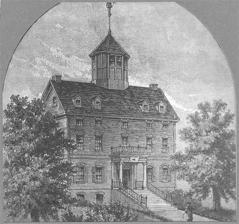
Building: Province House (Boston, Massachusetts)
Country: United States of America
Year built: 1679
Building in Boston, Massachusetts, United States Province House, Boston Area of Province House in Boston; detail of 1743 map The Province House (1679–1864) was a mansion on old Marlborough Street in Boston , Massachusetts . Built in 1679, it was the home of merchant Peter Sergeant , and after 1716, the official residence of royal governors of the Province of Massachusetts Bay . Known for its great main staircase and original Tudor-style chimney stacks, the building fell into disrepair in the 19th century, partially burned in 1864, and was demolished in 1922. It has been considered one of the grandest examples of New England colonial architecture. However, only artist drawings of its outside elevation exist today, as well as photographs of its demolition in 1922. The 18th-century artist rendering shown here depicts the residence after the chimney stacks and ornate gables had been removed, in the earlier part of that century. A portion of the stone steps leading from the present street to the former garden remain. See also Ordway Hall (Boston) (1852 – ca. 1864) in the re-purposed Province House building References